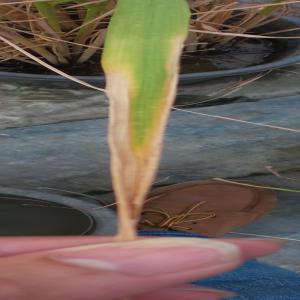
Disease: Bacterialblight